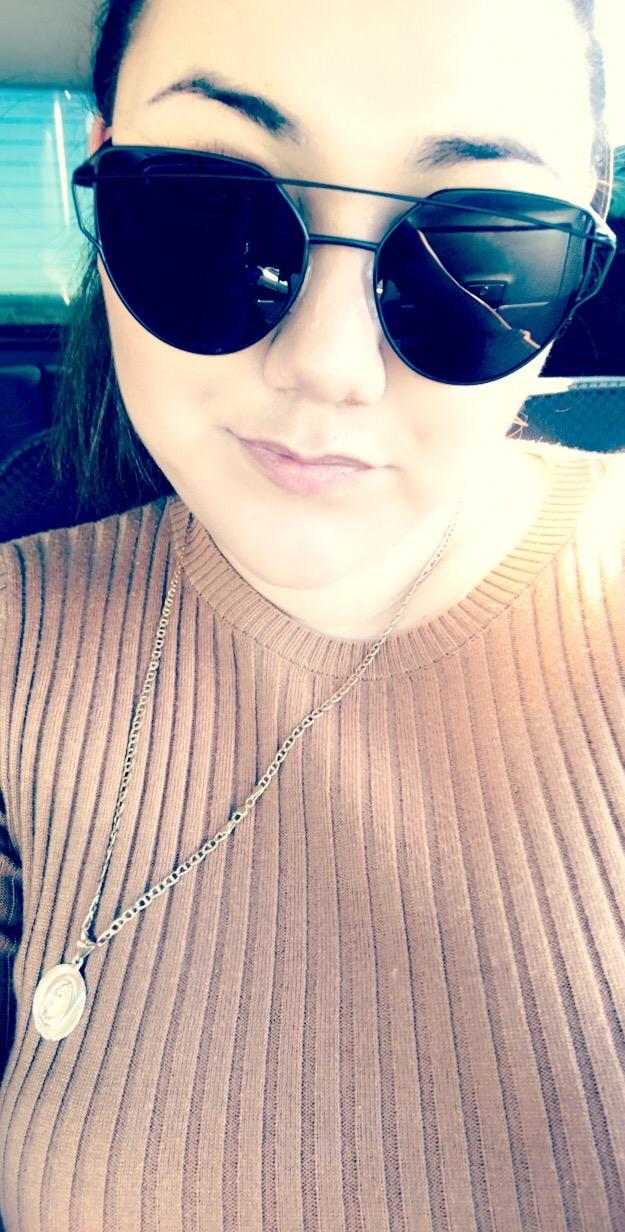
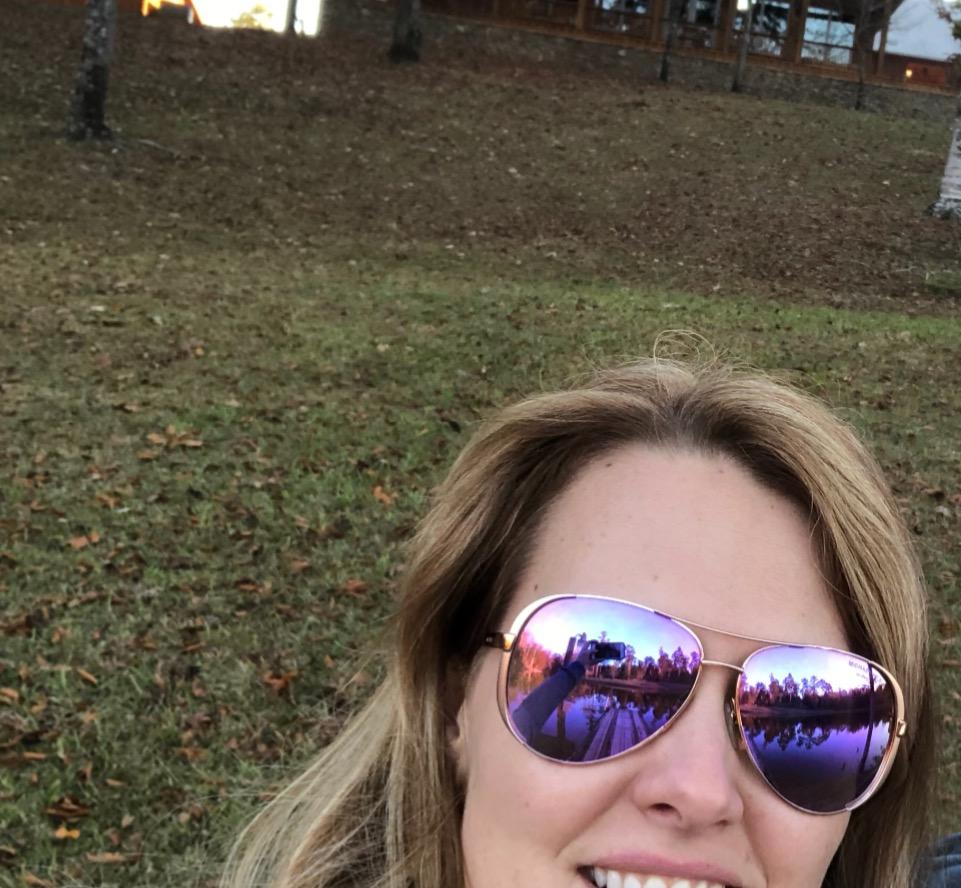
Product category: accessories_sunglasses
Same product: no